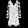
Label: Dress